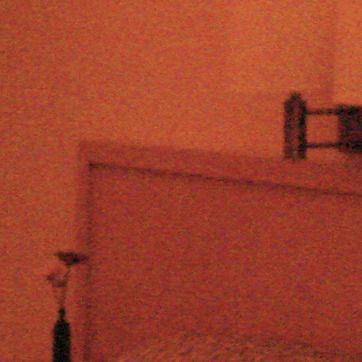
Material: wood